Beaumont, Gers

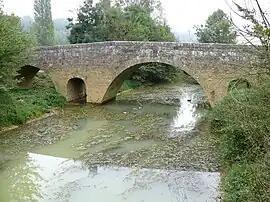
Bridge over the Artigue

Beaumont is a commune in the Gers department in southwestern France.